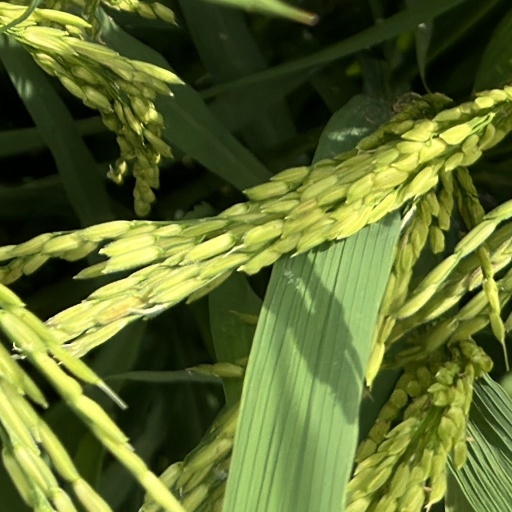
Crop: rice